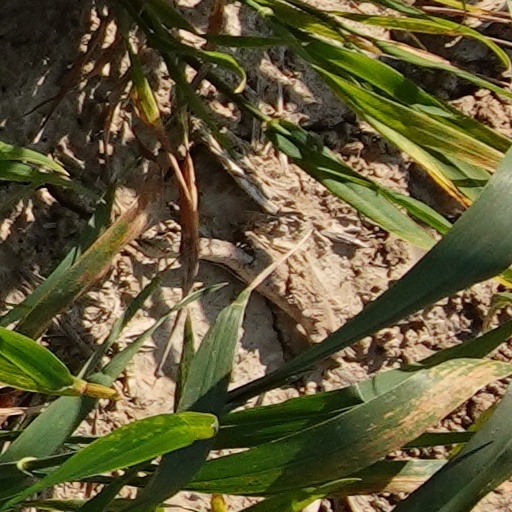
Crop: wheat